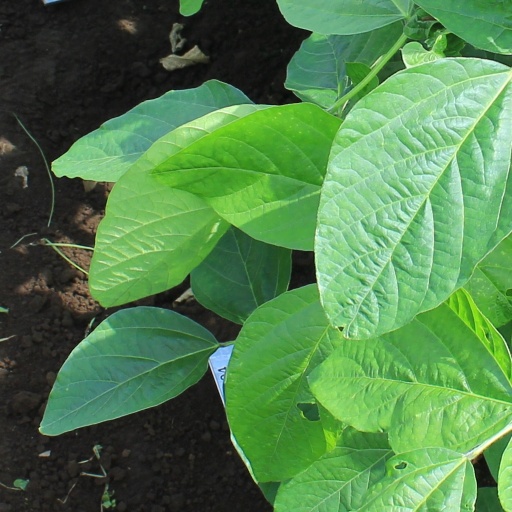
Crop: soybean